Nikki Bedi

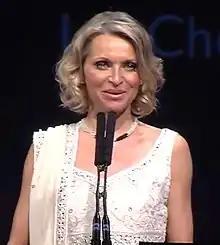
Bedi hosts the 4th Asian Awards in 2014

Early in 2013, Bedi moved to the BBC Radio London evening weekend show (Friday to Sunday), making way for her new weekday show "The Arts Hour" on the BBC World Service. Curated, written and presented by Bedi, "The Arts Hour" is a weekly collection of the most interesting arts related stories from across the BBC and elsewhere. In February 2016, Bedi moved to the weekday early breakfast on the renamed BBC Radio London. She left early breakfast in December 2016, and from January 2017 until April 2019, Bedi presented a Sunday mid morning show on BBC Radio London.